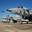
Label: airplane